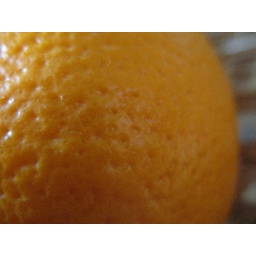
A macro of an orange in my fruit bowl.